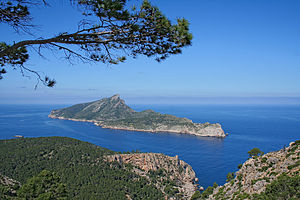
Sa Dragonera
Udsigt over øen fra nordøst (fra Mallorca)
Sa Dragonera er en ubeboet klippeø ud for vestkysten af den spanske middelhavsø Mallorca, som den er adskilt fra ved det 780 m brede sund, Canal des Freu. Dragonera hører som Mallorca til øgruppen Balearerne.